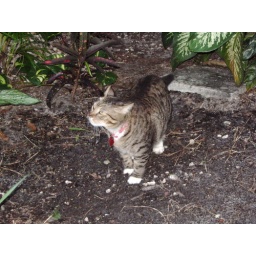
Cody became obsessed with a bird sitting on a patio above him.